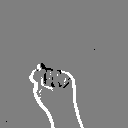
ASL letter: t